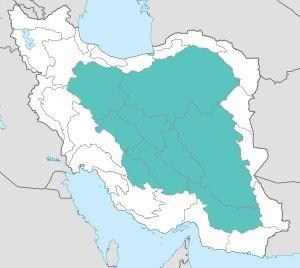
Le bassin versant du plateau central est l’un des bassins endoréique d’Iran, considéré comme le principal bassin de la division des bassins versants de l’Iran. La superficie de ce bassin est de 824 356 kilomètres carrés et plus de la moitié de la superficie de l’Iran est située dans ce bassin. Le bassin versant du plateau central est divisé en 9 sous-bassins et son fleuve le plus haut est Zayandeh rud. Il est bordé au nord par le bassin endoréique aralo-caspien et à l'est par le bassin endoréique du Sistan en Afghanistan.
L'Iran est un pays avec peu de ressources en eau, qui utilise celle-ci majoritairement à des fins agricoles. Le pays fait face à une grave crise de l'eau.
L'Iran est situé en Asie, entre l'Irak, à l'ouest, et l'Afghanistan et le Pakistan, à l'est. Le pays dispose en outre de deux façades maritimes, sur la mer Caspienne, au nord, et sur le golfe Persique et le golfe d'Oman, au sud.